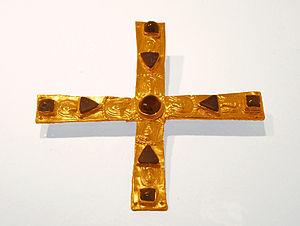
Le duc Gisulf Iᵉʳ du Frioul est un noble lombard de sang royal de la seconde moitié du VIᵉ siècle.
Le duché du Frioul fut un des États institués par les Lombards en Italie au haut Moyen Âge. Fondé en 568 sous le dux Gisulf Iᵉʳ, neveu du roi Alboïn, il s'étendait sur la région actuelle de Frioul, nommée d'après la résidence ducale à Forum Iulii. Le duché faisait une partie intégrante de la Lombardie majeure ; les ducs Ratchis et Aistolf portent même le titre de roi des Lombards. Après que le royaume fut conquis par Charlemagne et le dernier duc Rotgaud a été vaincu en 776, le Frioul est devenu une marche de l'Empire carolingien appartenant aux possessions du roi Pépin d'Italie.